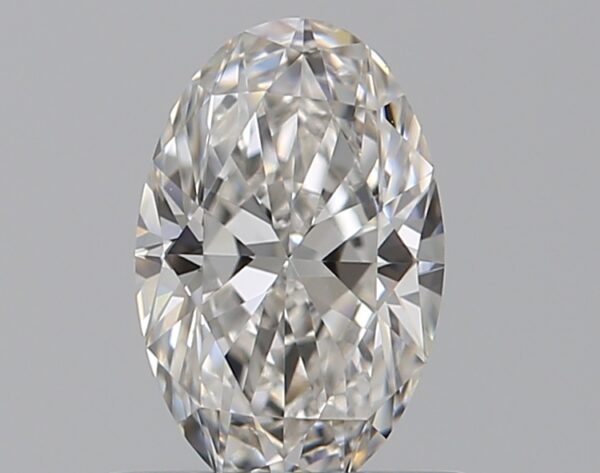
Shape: oval
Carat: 0.59
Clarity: IF
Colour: G
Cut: EX
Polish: EX
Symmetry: VG
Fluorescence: N
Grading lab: GIA
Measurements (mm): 6.99 x 4.51 x 2.87